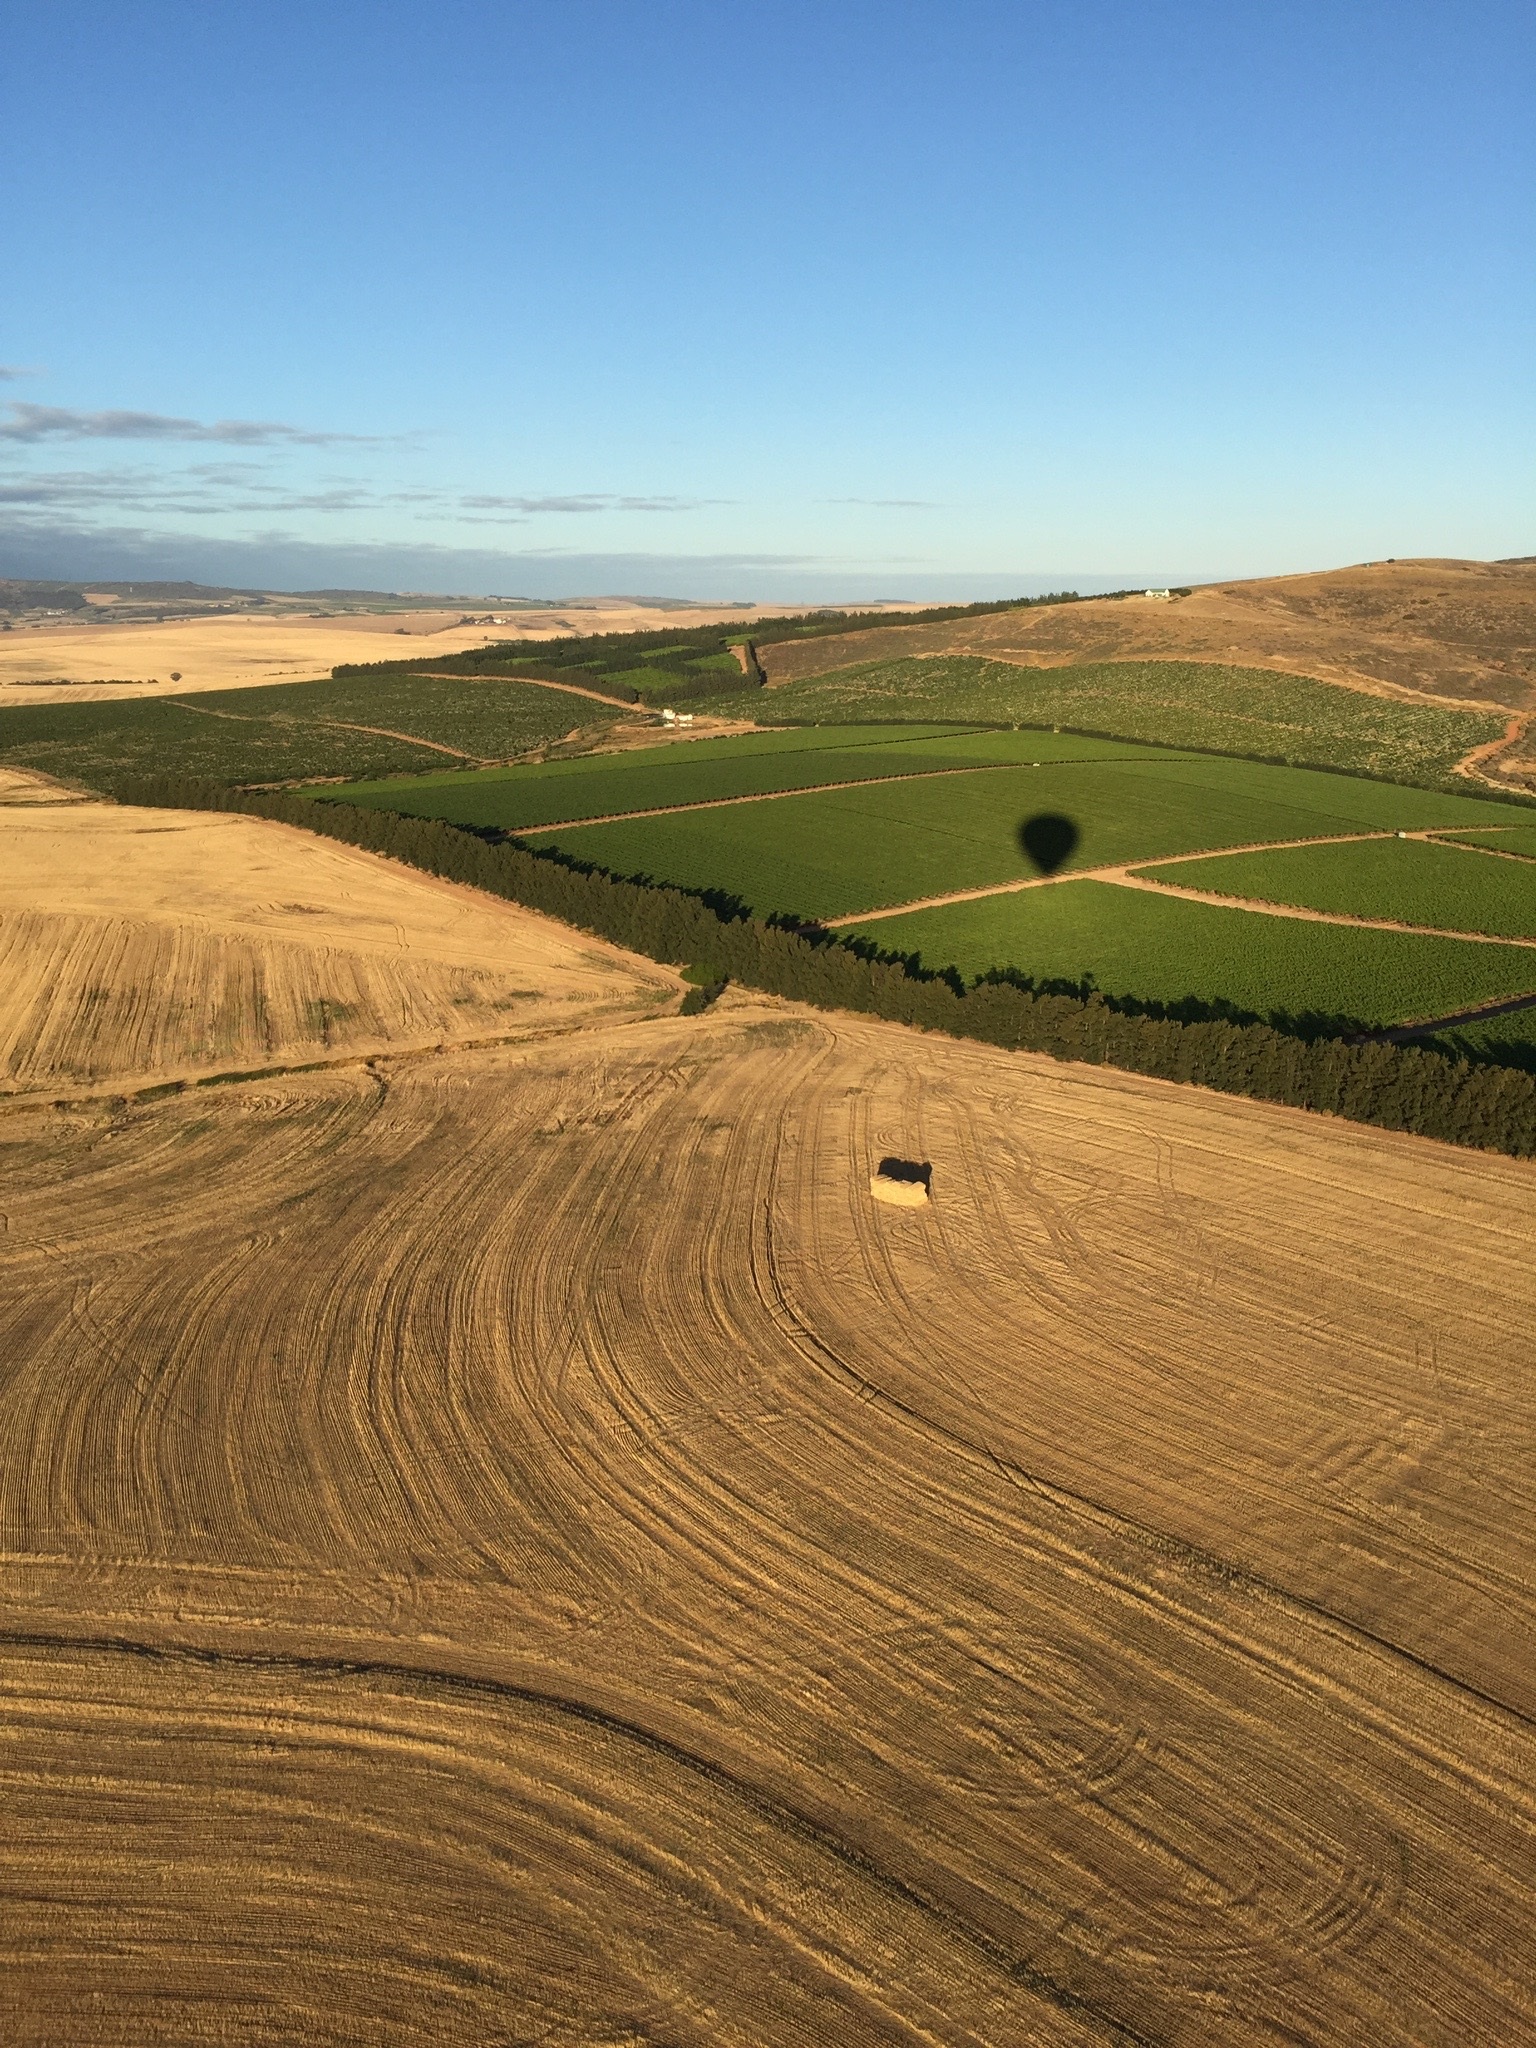
landscape, nature, grass, horizon, sky, field, farm, prairie, morning, hill, balloon, dawn, country, rural, spring, crop, africa, soil, blue, agriculture, plain, outdoors, south, grassland, plateau, habitat, capetown, steppe, rural area, beautiful landscape, outdoor lighting, aerial photography, paarl, natural environment, grass family